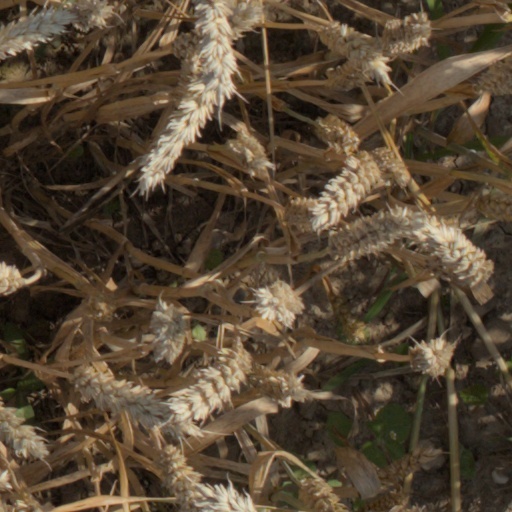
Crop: wheat